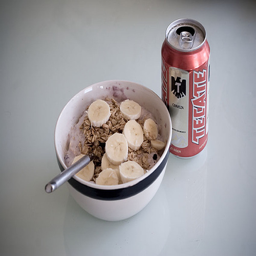
a bowl of cereal with bananas, and a drink
A bowl of yogurt, granola, and bananas sits on a table with a soda.
A can of beer and a plate of food on a table.
A bowl of cereal with bananas in it is next to a can of soda.
a close up of a bowl of cereal and a beer on a table